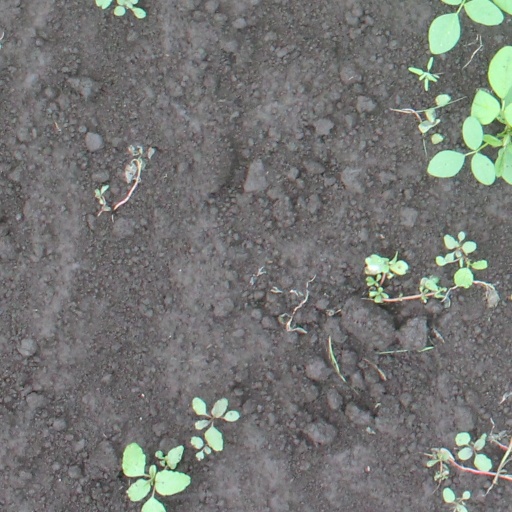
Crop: soybean